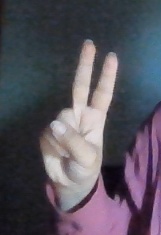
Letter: taa